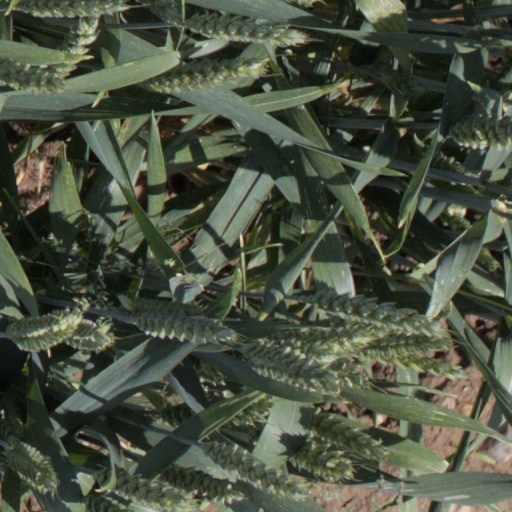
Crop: wheat